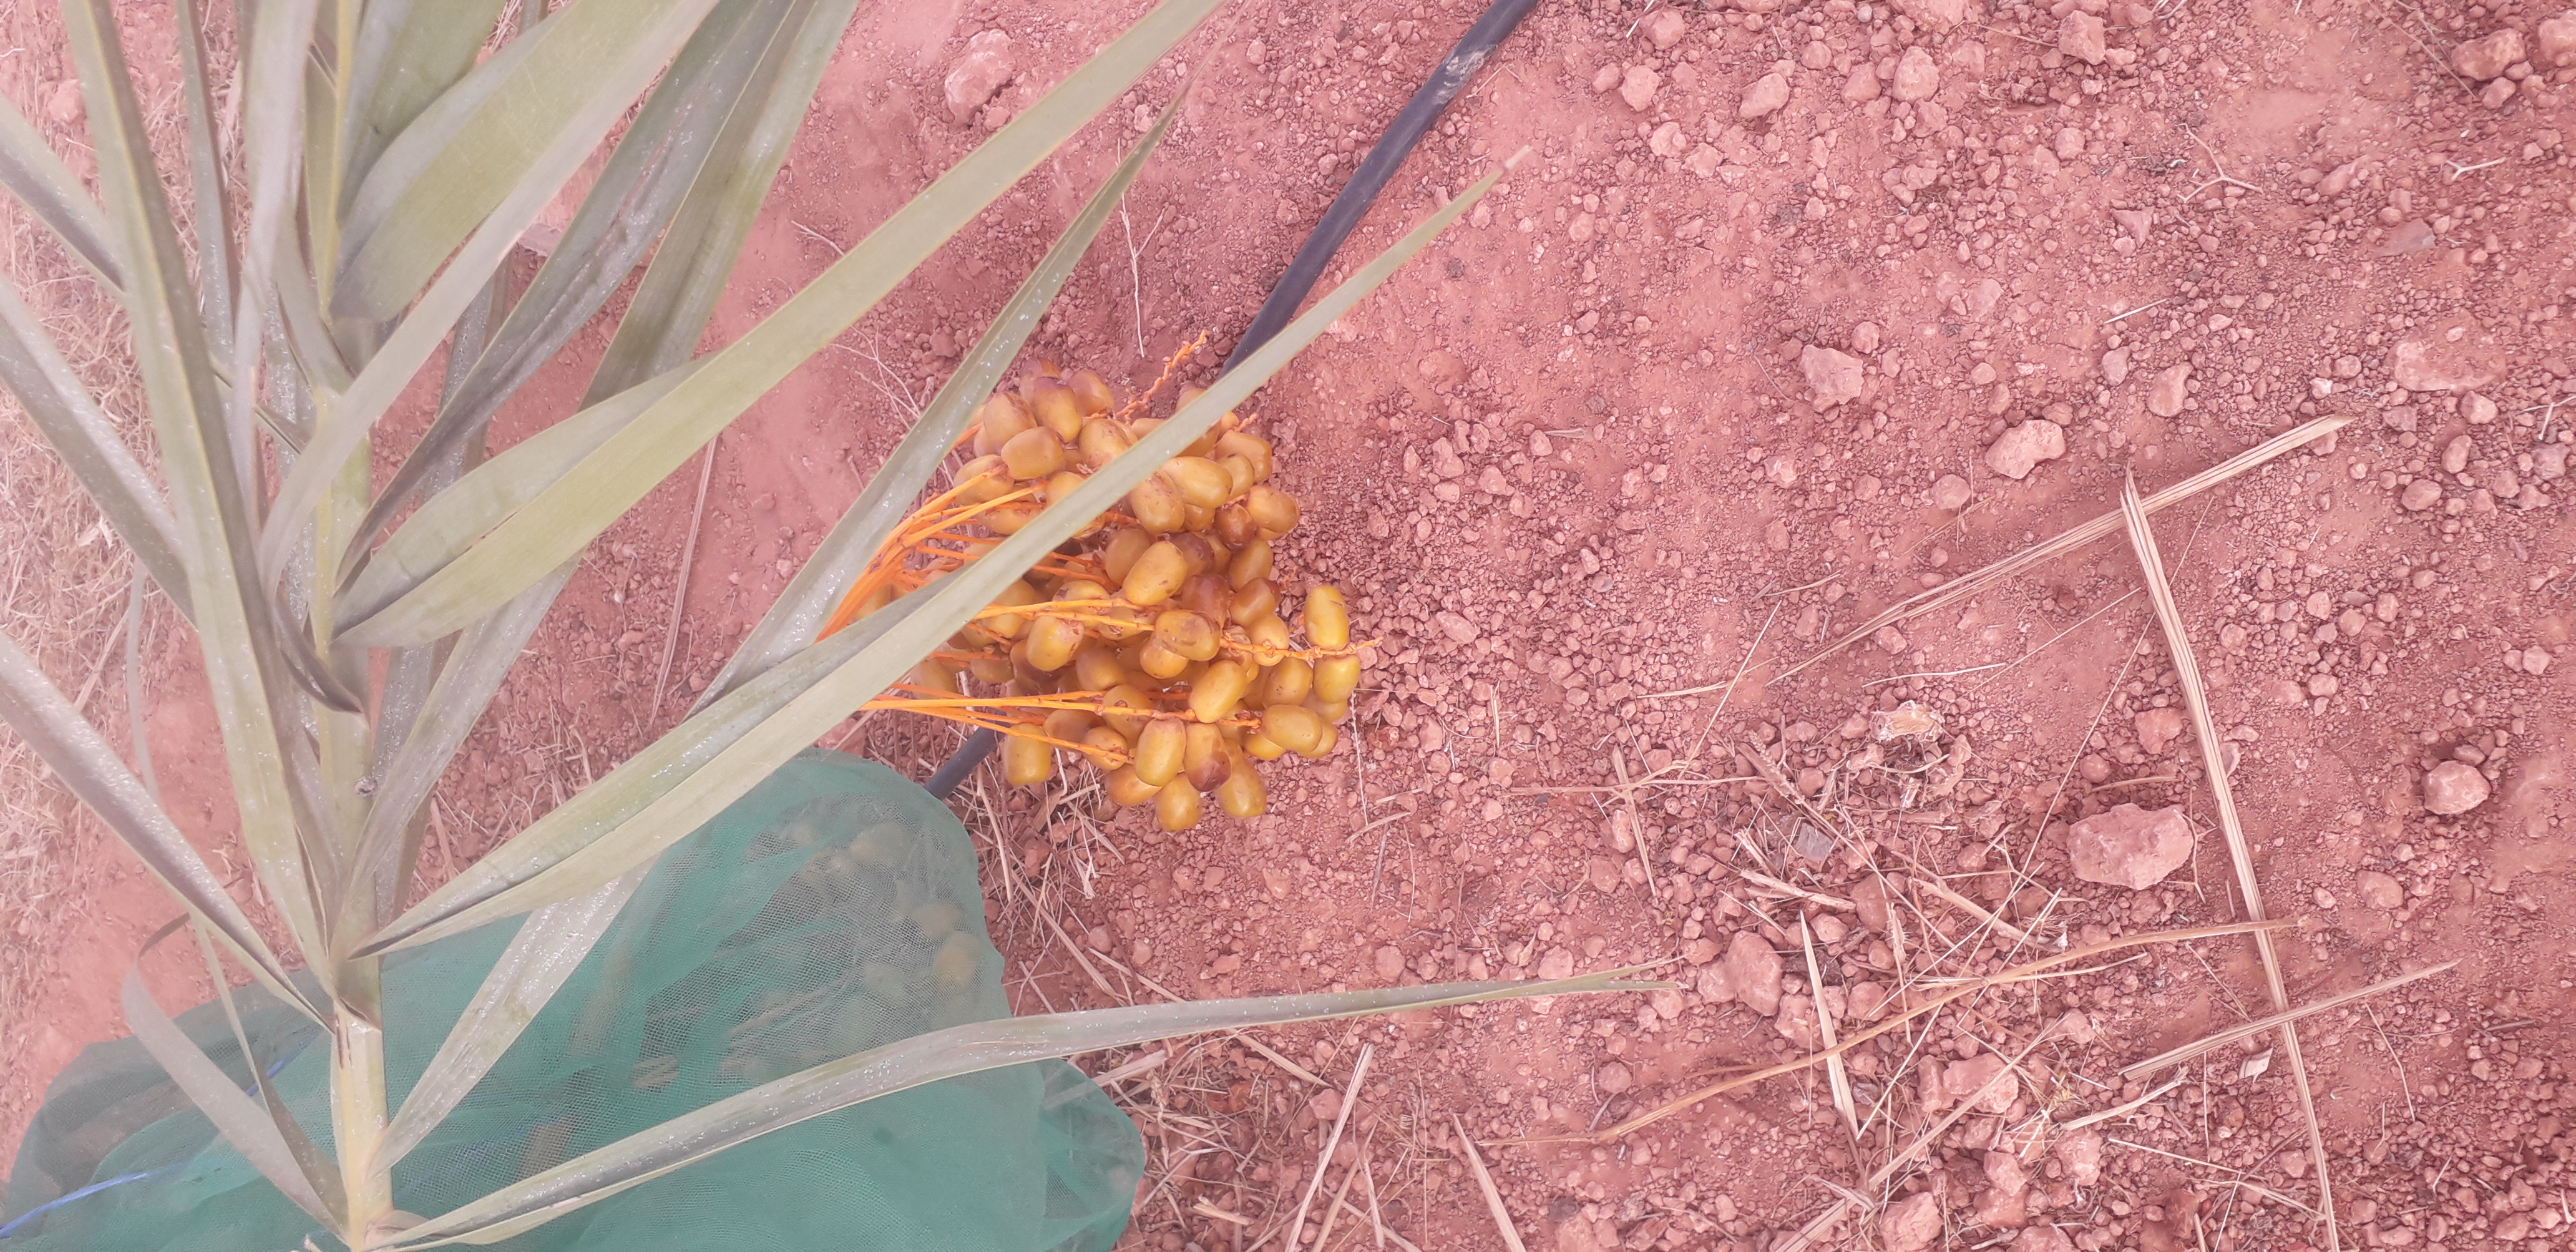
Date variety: Boufagous